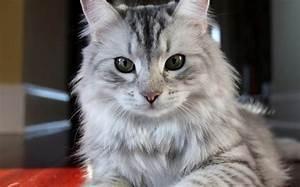
cat